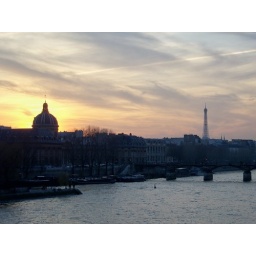
View from Pont Neuf. French for &amp;quot;New Bridge&amp;quot; is the oldest standing bridge across the river Seine in Paris.